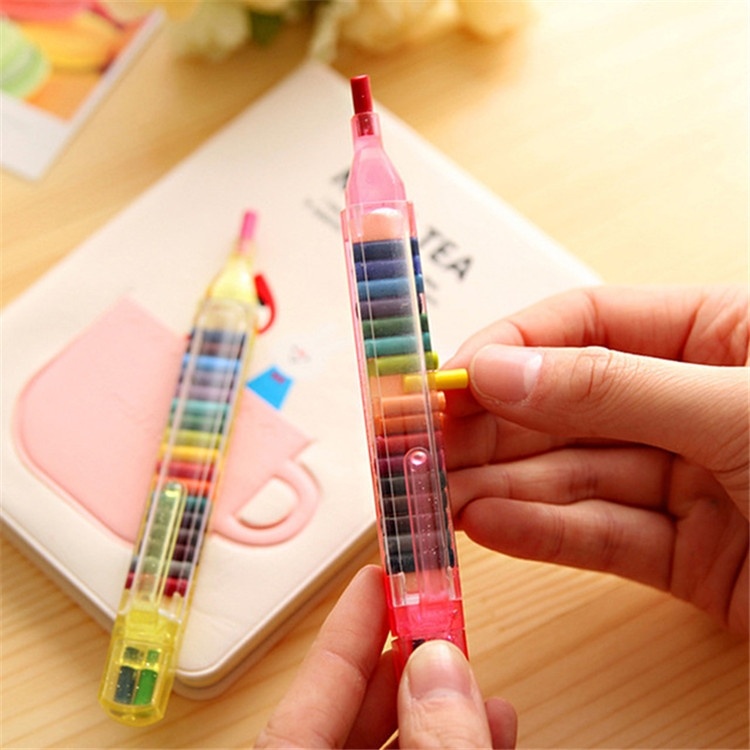
20 PCS Creative Personality Crayons 20 Color Crayons Safe Non-toxic Environmental Protection Student Crayons
1. Size: 14cm 2. Material: plastic 3. Color: the color of the pen body is yellow and red, and the color is shipped randomly 4. Transparent pen body, each with 20 colors, you can change the color at any time to use, recycle, environmentally friendly materials, (each color lead color sequence is different) 5. Net weight: 13g
Brand: O2I24
Category: Office Supplies > Office Instruments > Writing & Drawing Instruments > Crayons